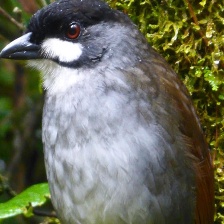
Species: JOCOTOCO ANTPITTA
Scientific name: GRALLARIA RIDGELYI